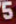
Number: 5